Fray Juan de Torquemada

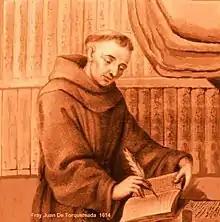
Fray Juan de Torquemada, from Lucas Alamán's "Historia de la República Mexicana" (1860)

Juan de Torquemada (c. 1562 – 1624) was a Franciscan friar, active as missionary in colonial Mexico and considered the "leading Franciscan chronicler of his generation." Administrator, engineer, architect and ethnographer, he is most famous for his monumental work commonly known as ("Indian Monarchy"), a survey of the history and culture of the indigenous peoples of New Spain together with an account of their conversion to Christianity, first published in Spain in 1615 and republished in 1723. was the "prime text of Mexican history, and was destined to influence all subsequent chronicles until the twentieth century." It was used by later historians, the Franciscan Augustin de Vetancurt and most importantly by 18th-century Jesuit Francisco Javier Clavijero. No English translation of this work has ever been published.